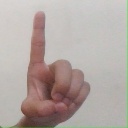
अक्षर: ड